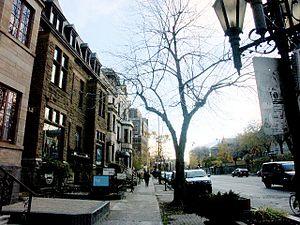
La rue Sherbrooke est une voie de Montréal.